Brighton and Hove

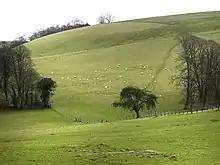
Sheep on Tegdown Hill

Aldrington sits between Portslade-by-Sea to its west and Hove to its east. For centuries Aldrington was largely countryside, with very few people living there for most of the Middle Ages, but it is now a residential area.